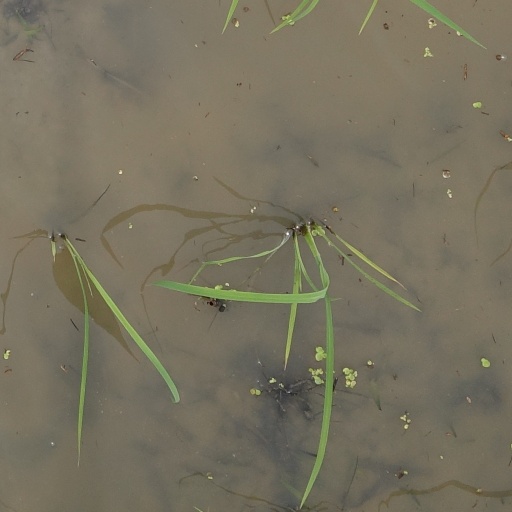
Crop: rice